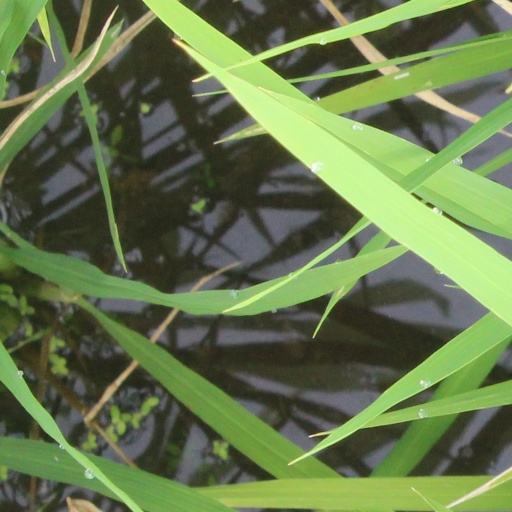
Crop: rice